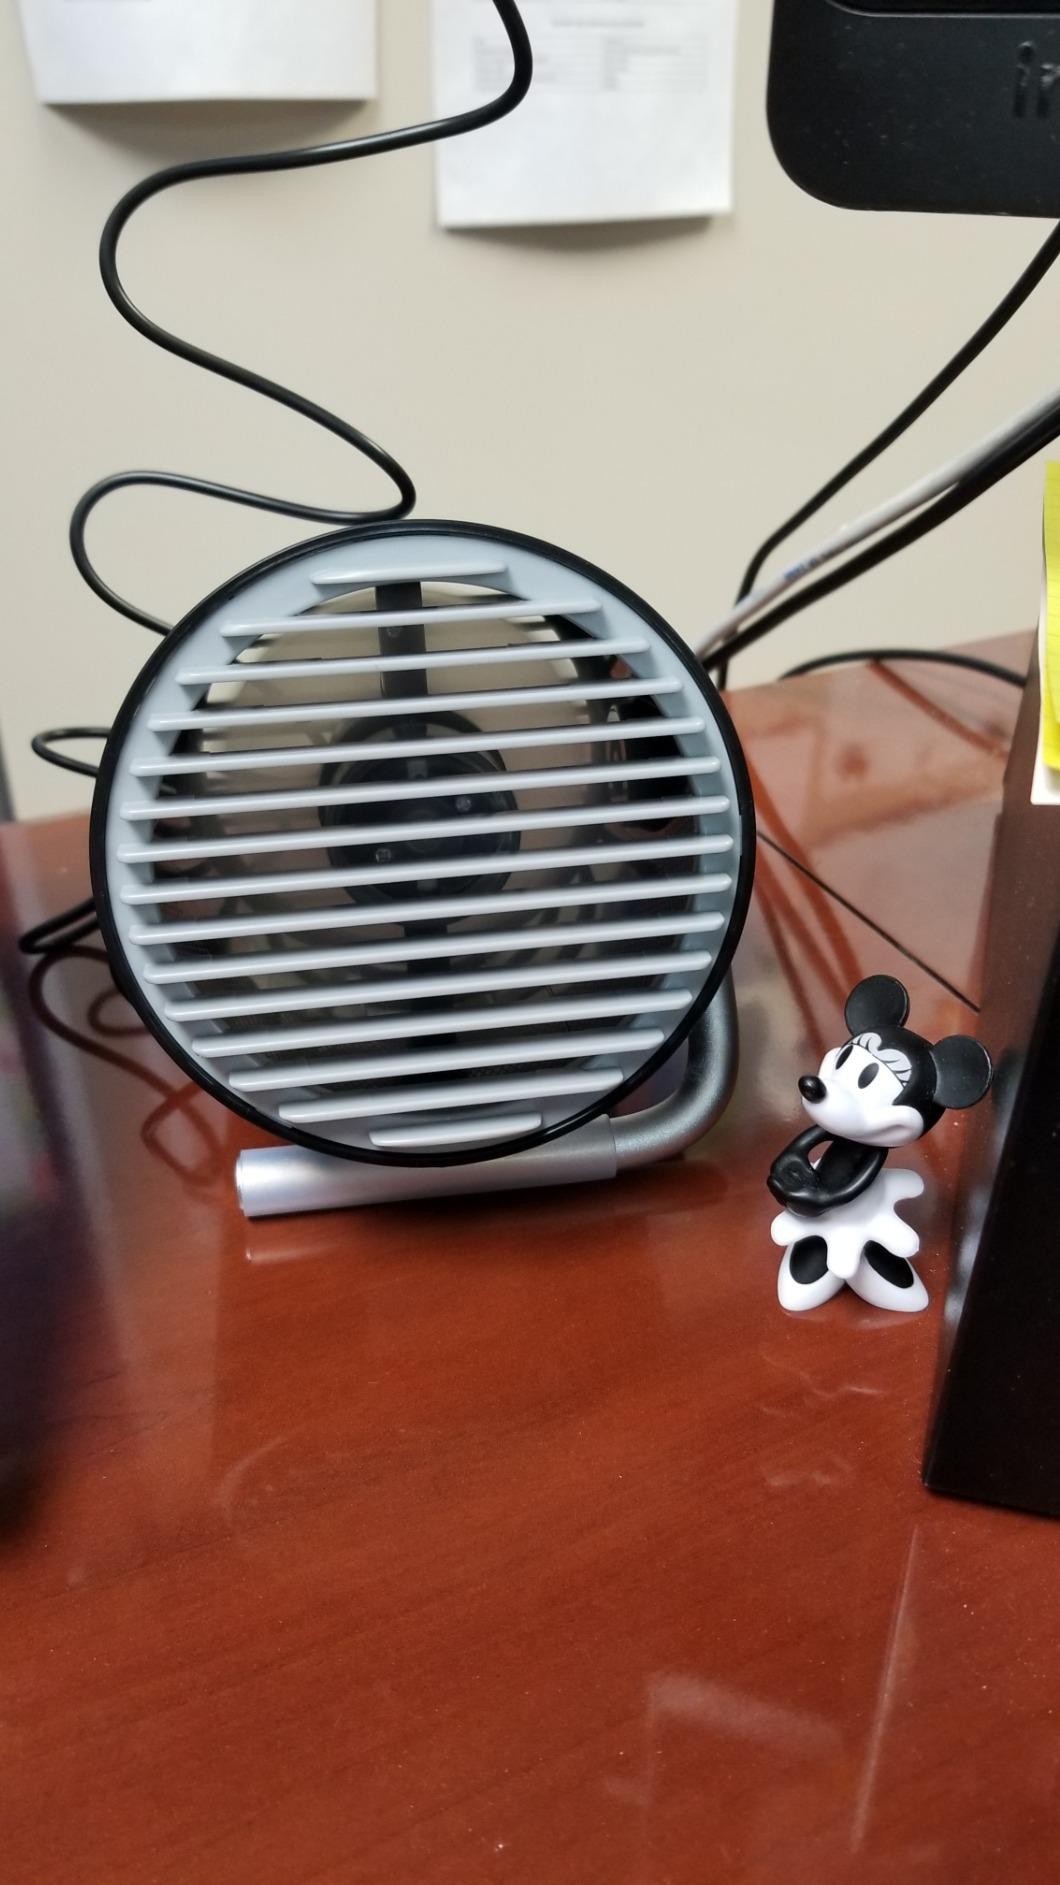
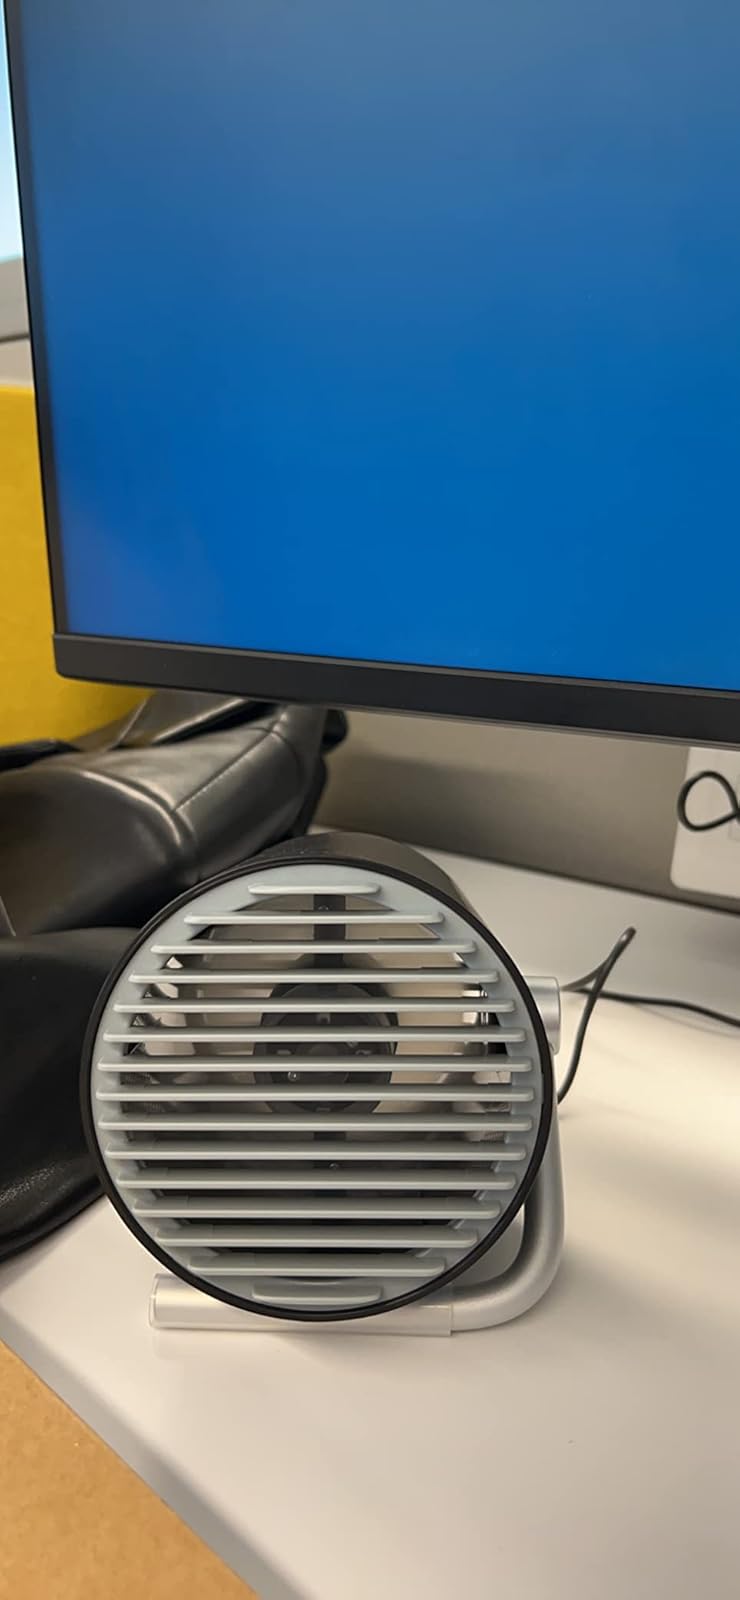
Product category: fan
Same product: yes